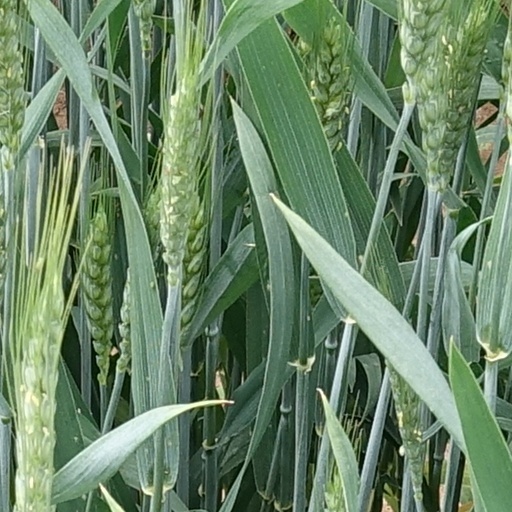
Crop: wheat